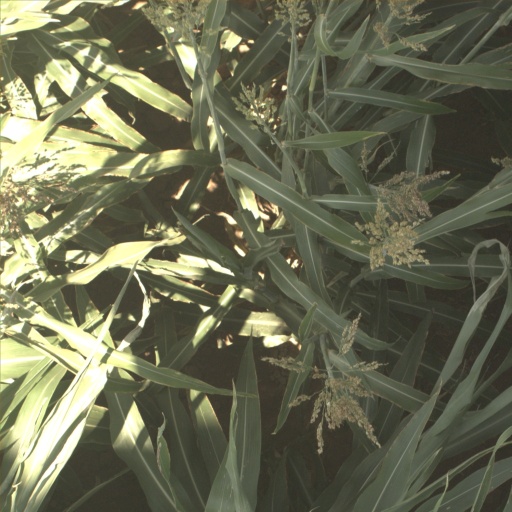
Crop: sorghum